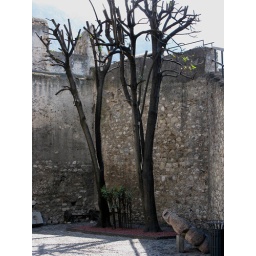
Pruned trees in the castle